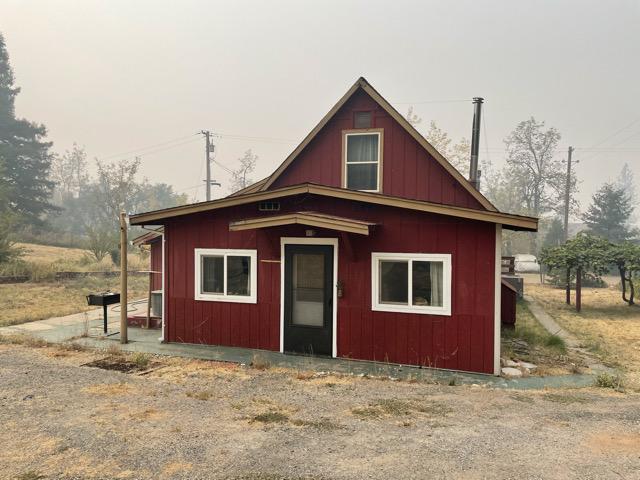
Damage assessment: no_damage